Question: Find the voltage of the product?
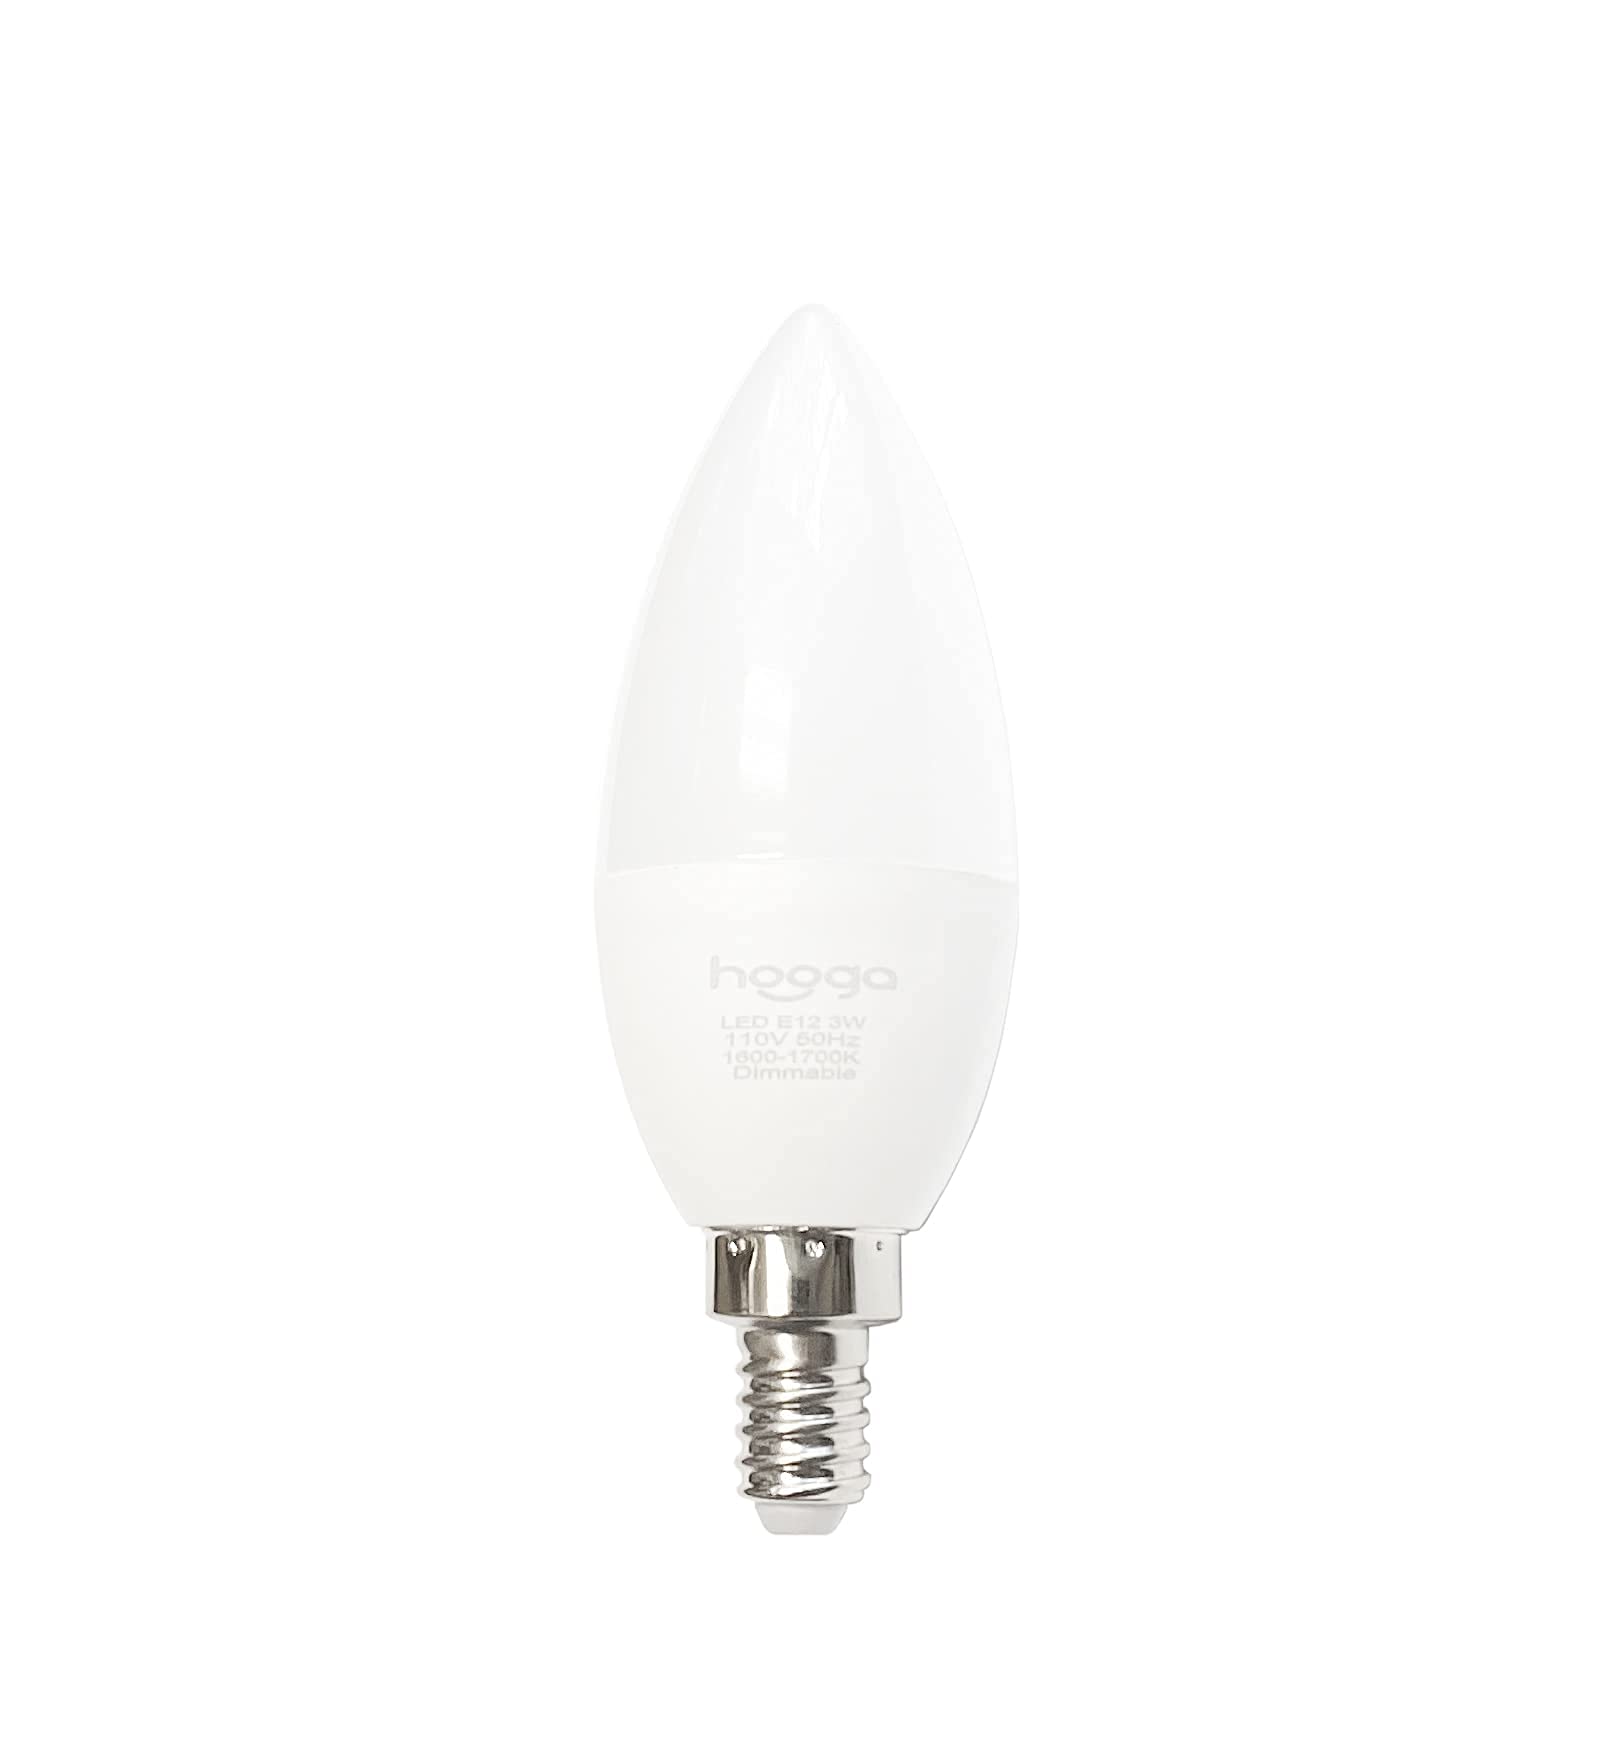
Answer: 110.0 volt